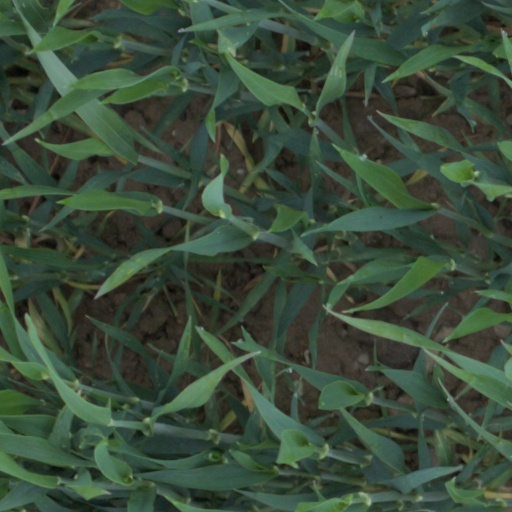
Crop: wheat